This Year of Grace

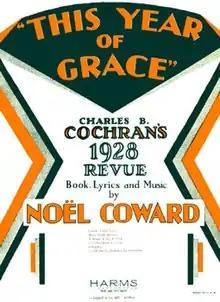
Cover of the musical score with the title and a subtitle: "Charles B. Cochran's 1928 Revue", Coward's name in large lettering, and the publisher's name, "Harms" (T. B. Harms & Francis, Day & Hunter)

The revue opened at the Palace Theatre, Manchester, running from 28 February to 17 March, and transferred to the London Pavilion in the West End on 22 March 1928, where it ran for 316 performances.